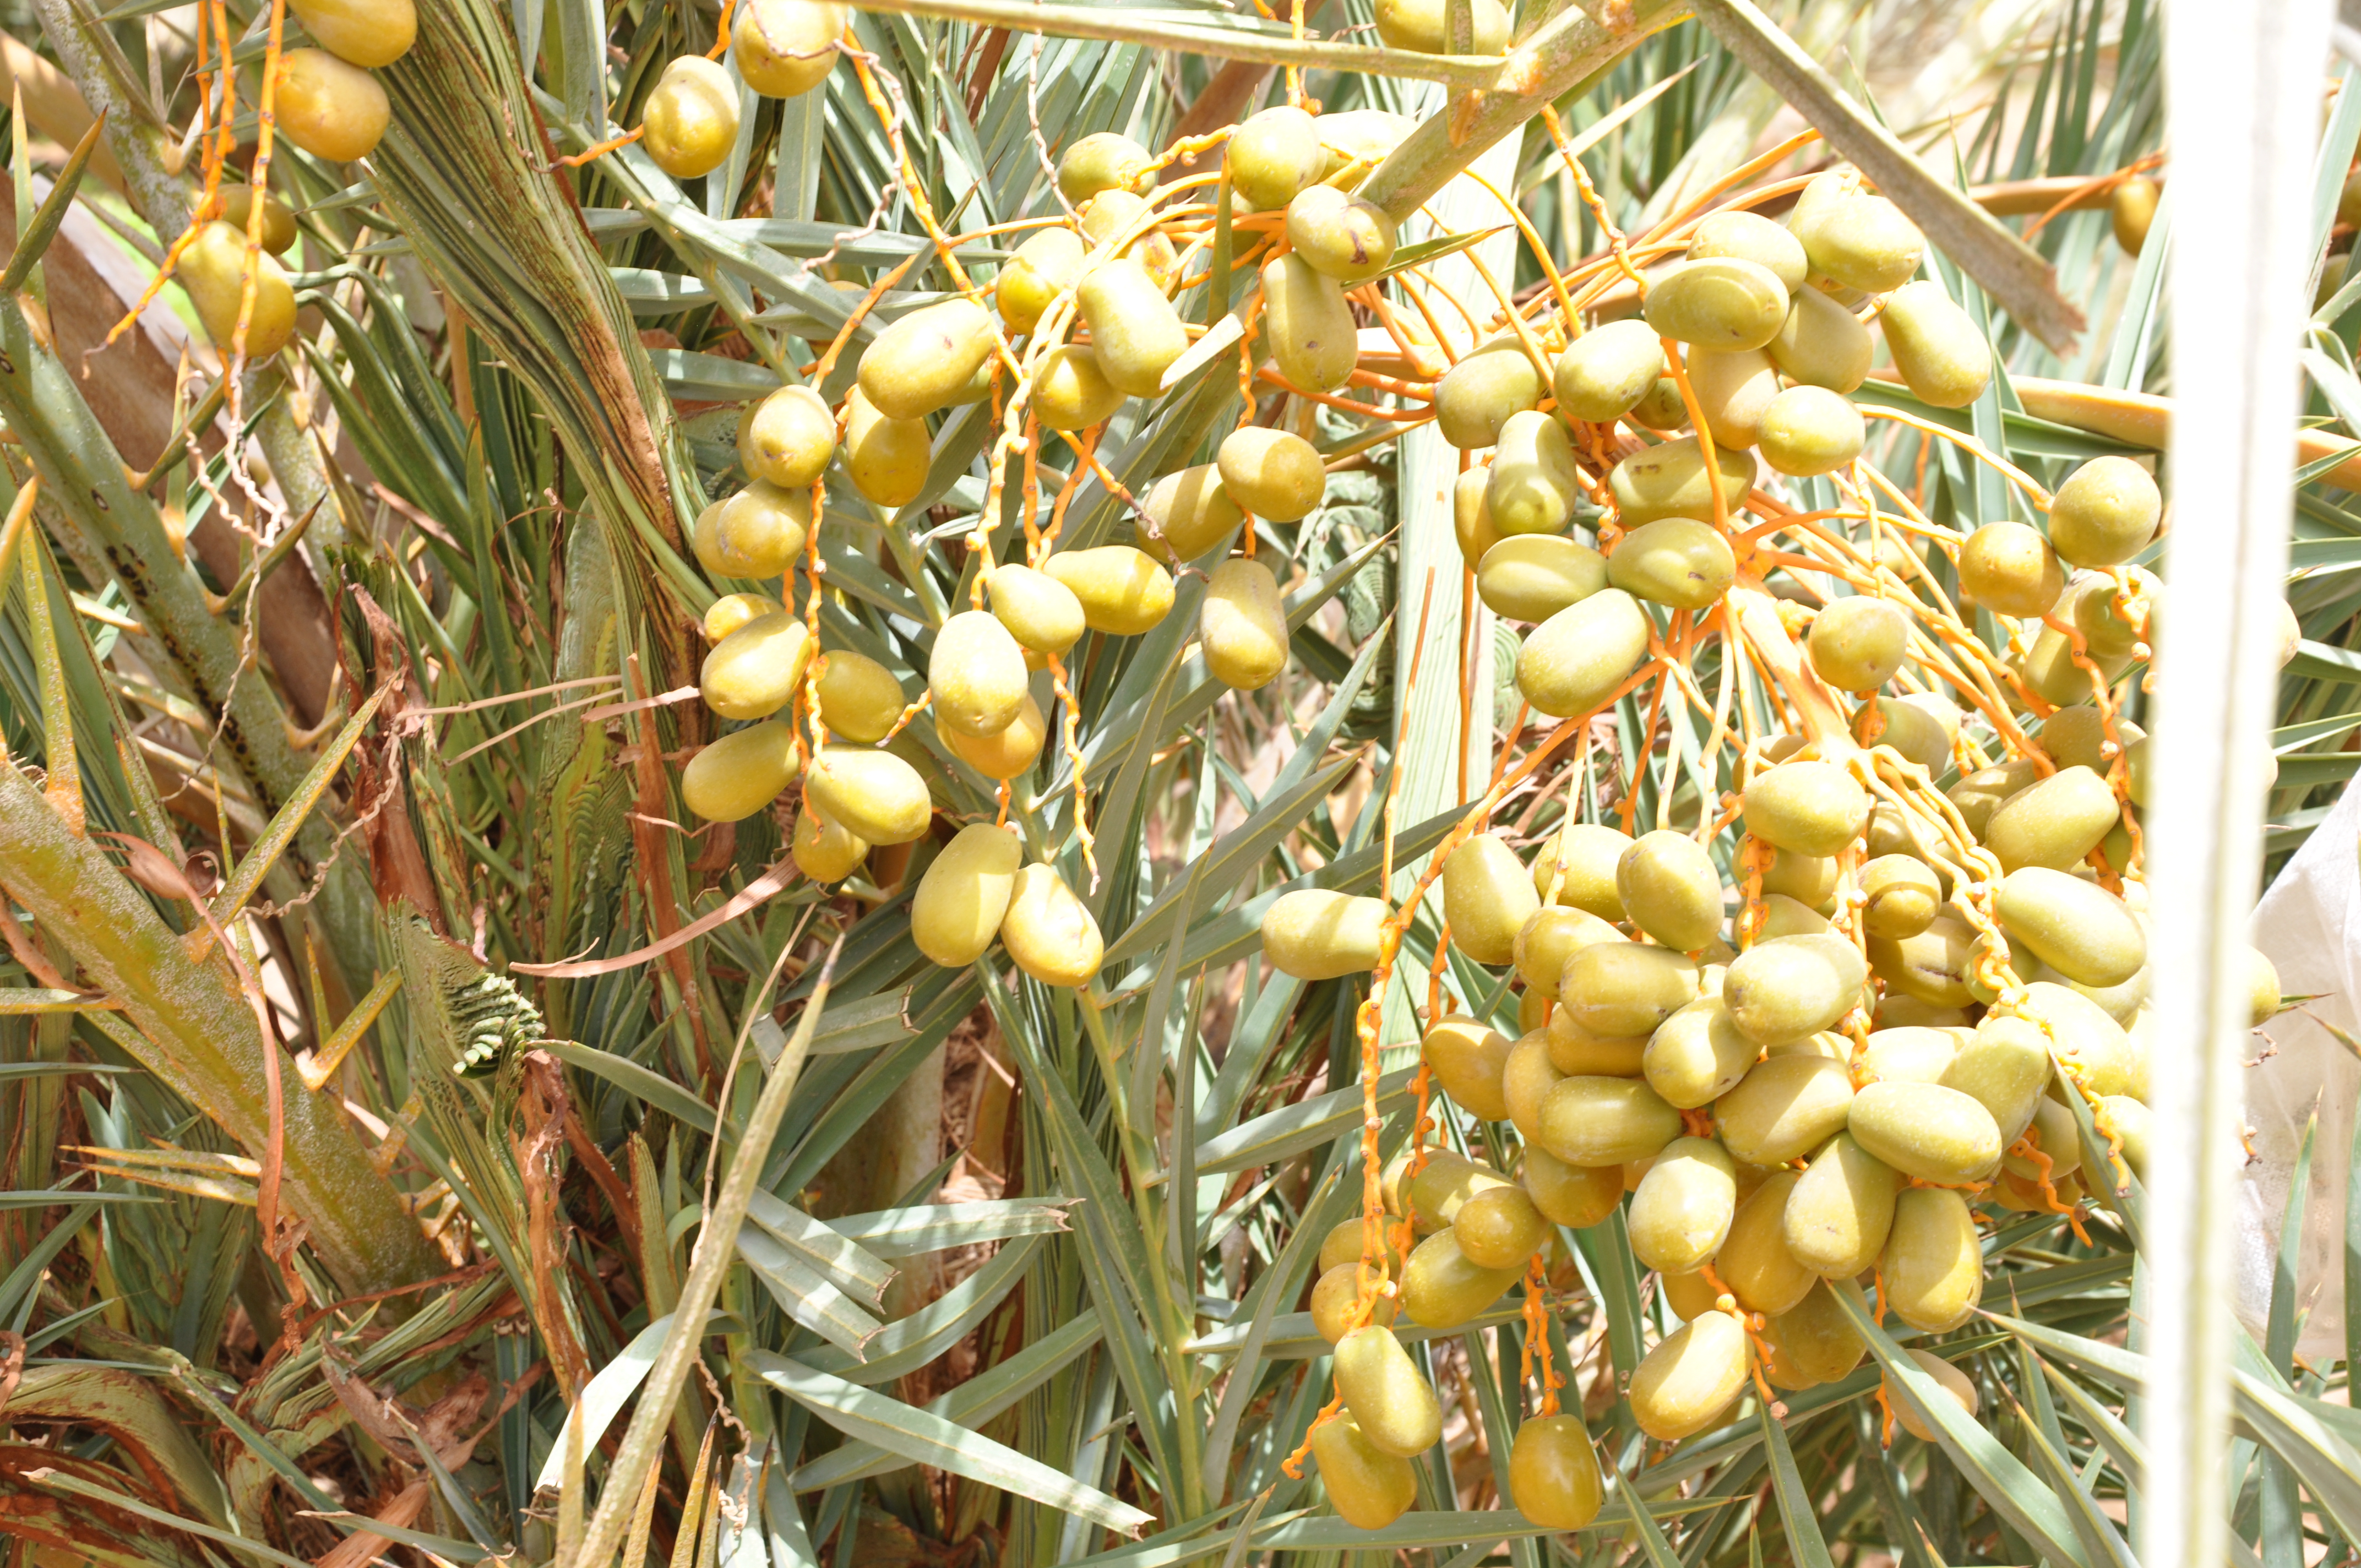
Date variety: Boufagous